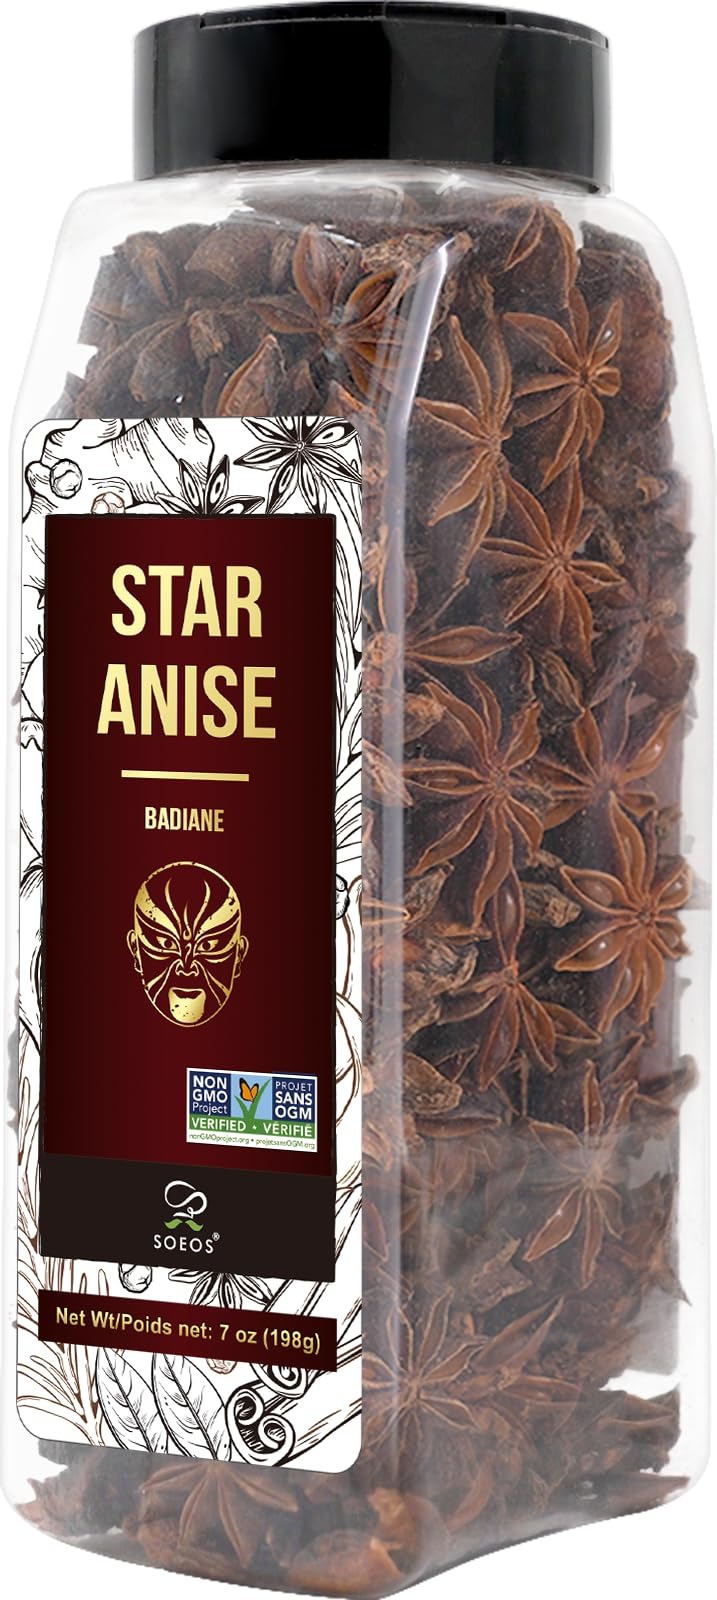
Item Name: Soeos Star Anise Seeds 6oz (170g), Non-GMO Verified, Great for Baking and Tea, Anis Estrella, Whole Chinese Star Anise Pods, Dried Anise Star Spice
Bullet Point 1: FLAVOR FOR THE WORLD: Soeos Star Anises are naturally grown, free of chemicals & MSGs, then skillfully handpicked, air-dried, and carefully sealed before being delivered with maximum freshness in our classic bottle-style package.
Bullet Point 2: ABOUT STAR ANISE: This spice is essential for general cooking. It is commonly used in its whole form to flavor teas, marinades, soups, or broths and is packed with protective antioxidants which neutralize damaging free radicals in the body.
Bullet Point 3: HOW SPICY IS IT: Star anise itself is not spicy at all. Perfect for soups and meats, it adds a wonderful aroma and flavor to your cooking.
Bullet Point 4: WHAT GOES WELL WITH IT: Seasonings, herbs, and spices that are true to any cooking style would go well with it. Here at Soeos, we recommend the following authentic Szechuan spices as a starter: Szechuan peppercorn, chili powder, cumin, cinnamon, bean chili paste, and black pepper.
Bullet Point 5: SOEOS takes your satisfaction as our highest priority. Let us know anytime for questions and concerns, as we value your voice to make things right.
Value: 6.0
Unit: Ounce

Price: 13.81